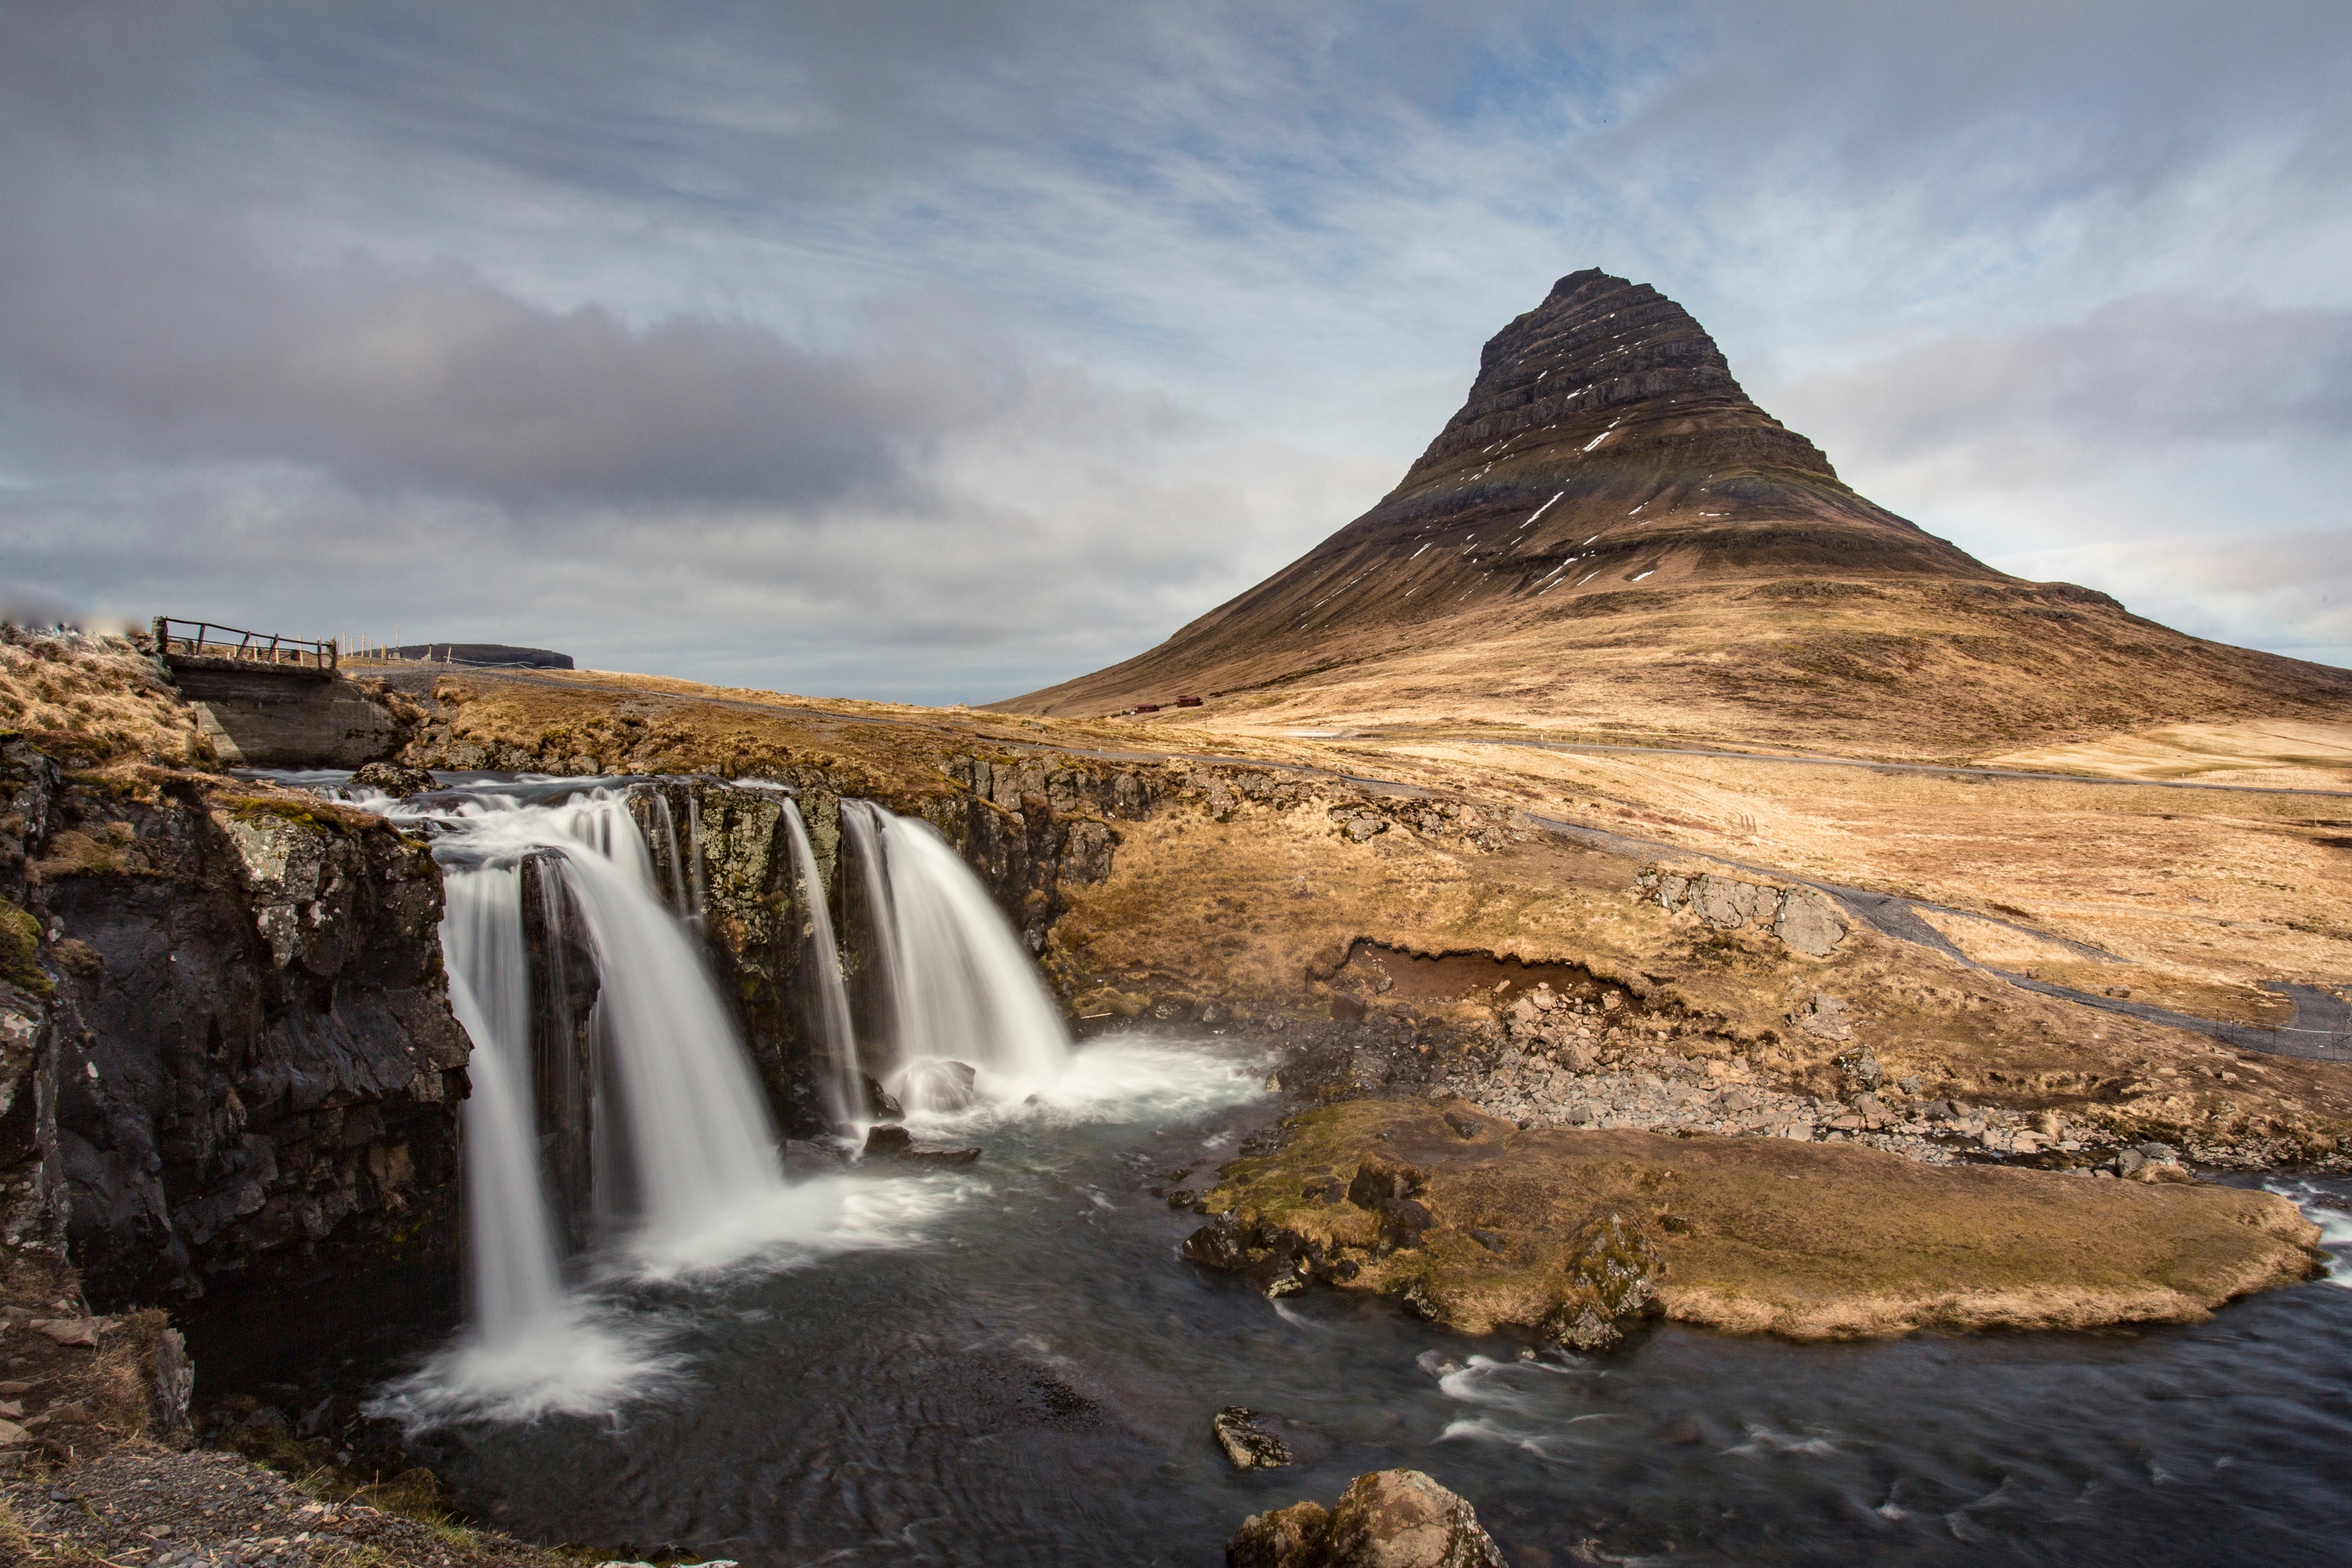
landscape, sea, coast, water, nature, rock, wilderness, mountain, body of water, geology, loch, water feature